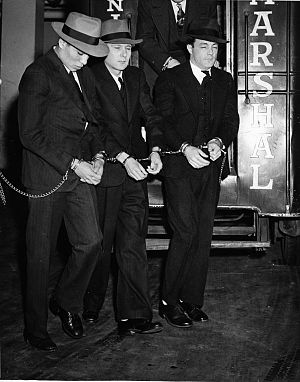
Alcatraz Federal Penitentiary / Historie / Flugtforsøg
Carnes, Shockley og Thompson på vej til retten i forbindelse med sagen om Slaget ved Alcatraz
Alcatraz Federal Penitentiary eller United States Penitentiary, Alcatraz Island, ofte blot kaldet Alcatraz, var et føderalt fængsel af højeste sikkerhedsklasse på Alcatraz Island, to kilometer ud for kysten ved San Francisco i Californien i USA. Fængslet blev drevet fra 1934 til 1963.